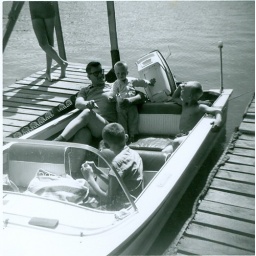
Leroy, Dave in back seat of boat